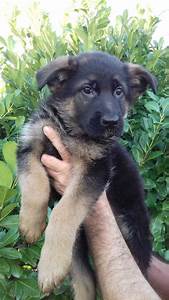
Label: dog